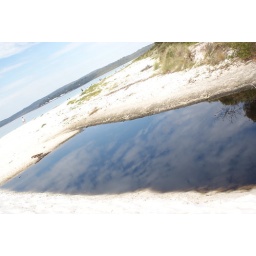
The water in this creek was as black as tar.